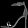
Label: Sandal